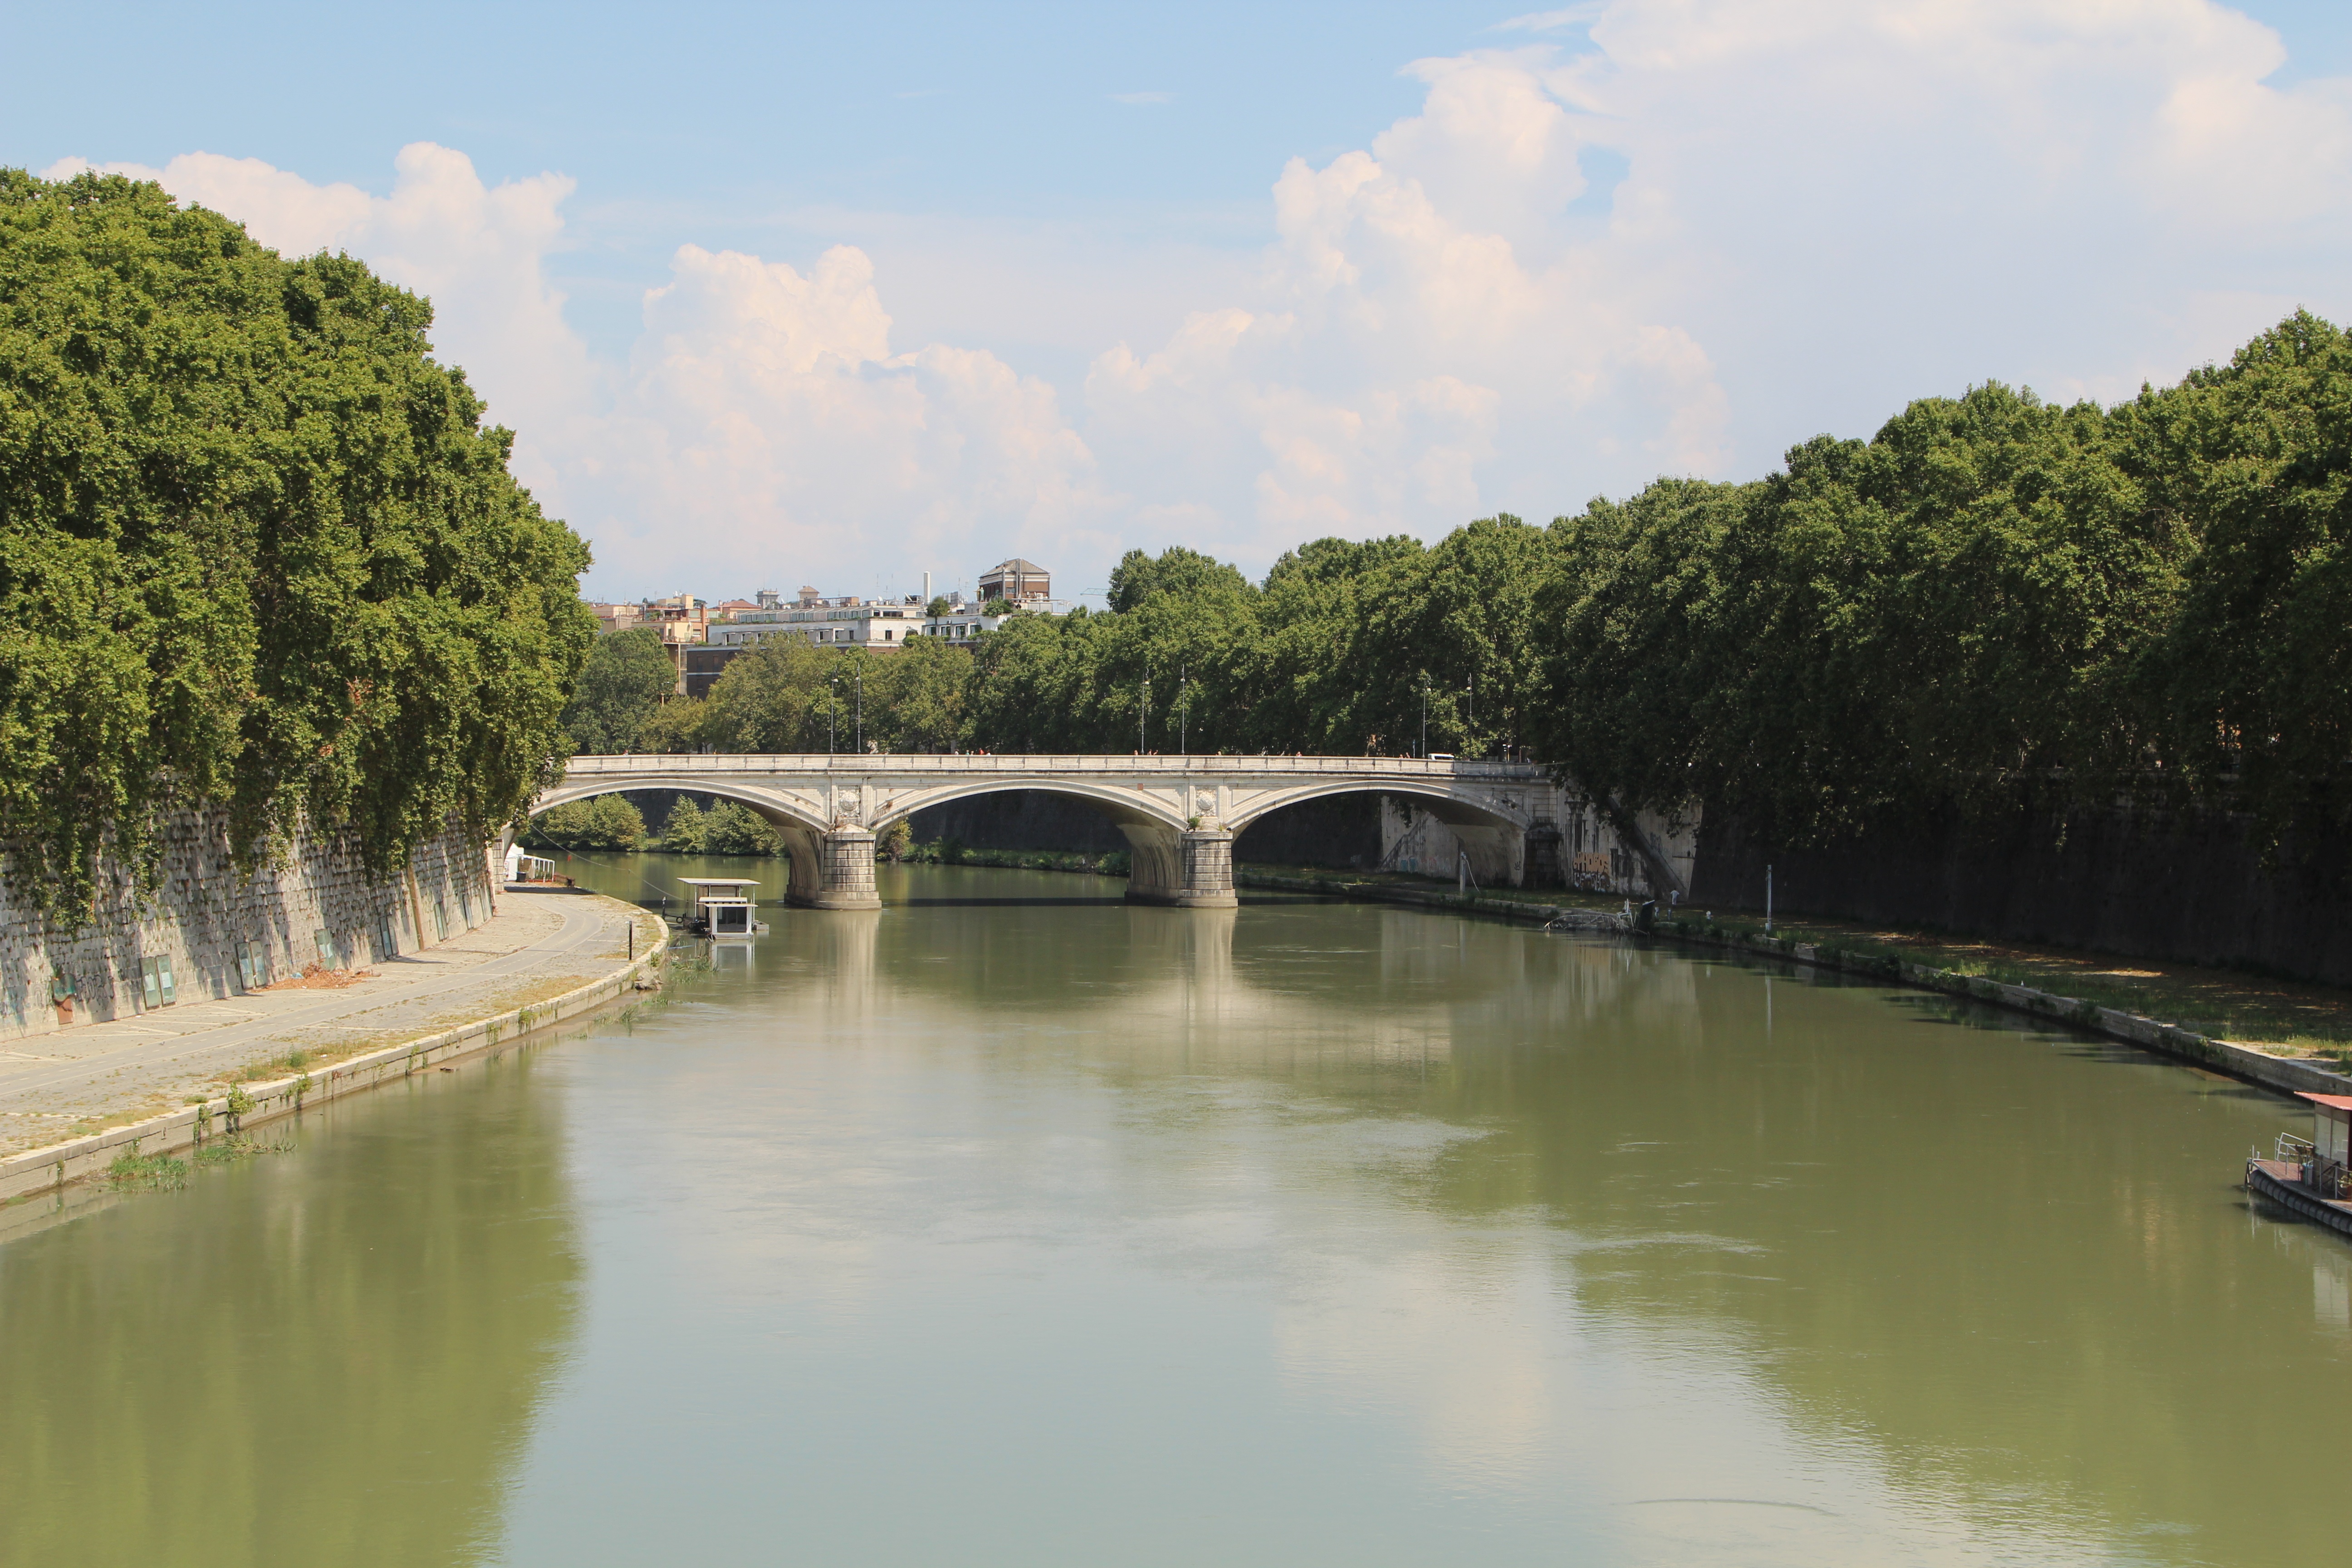
landscape, water, nature, bridge, river, canal, europe, reflection, italy, reservoir, tourism, waterway, body of water, rome, channel, tiber, landform, arch bridge, reflecting pool